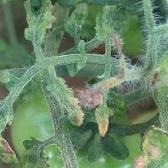
Crop: Tomato
Condition: virosis-d